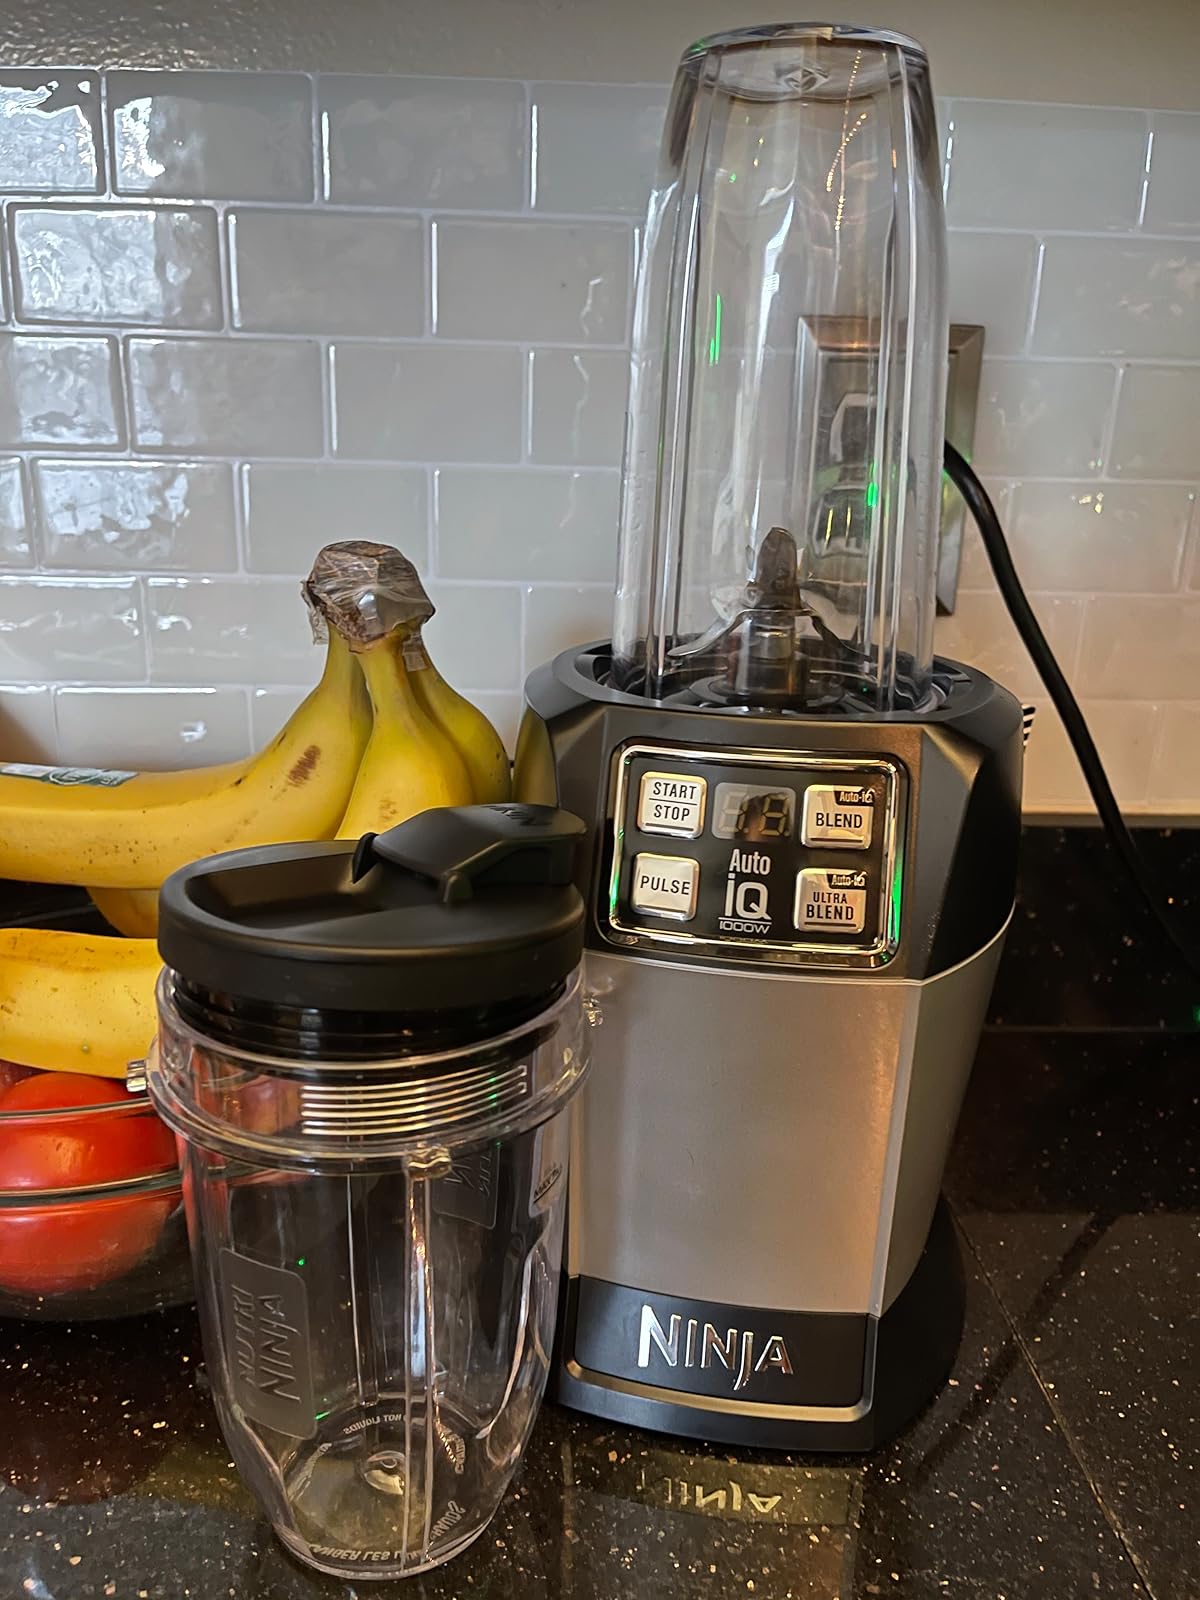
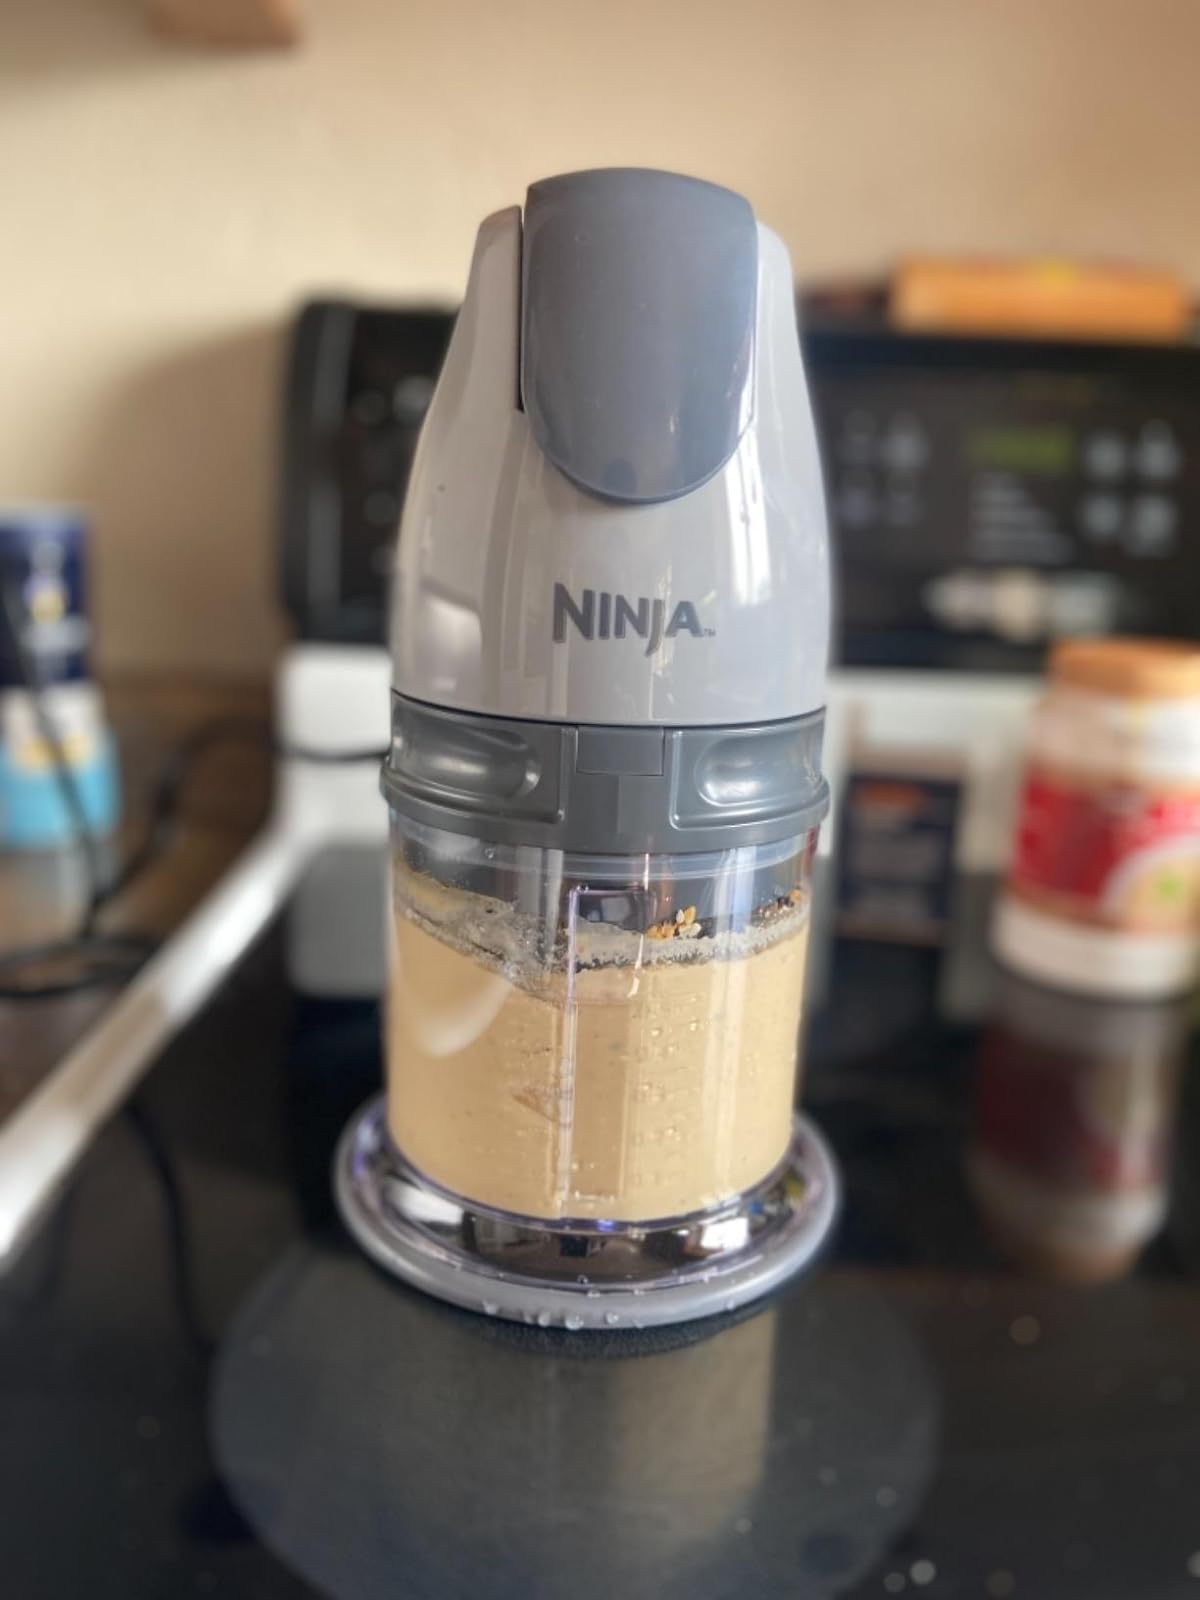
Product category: items_blender
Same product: no